Prior of Christ Church

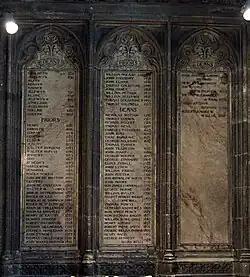
Inscribed panels in Canterbury Cathedral listing the priors

The prior of Christ Church served in Christ Church Cathedral Priory in Canterbury, attached to Canterbury Cathedral.